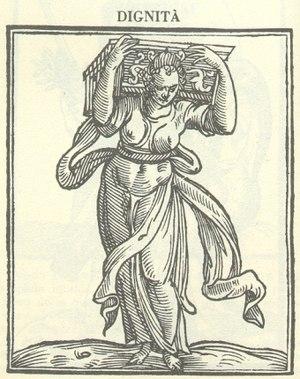
Cesare Ripa, né aux alentours de 1555 à Pérouse et mort le 22 janvier 1622, est un érudit italien du XVIᵉ siècle, amateur d'art et auteur de l'Iconologie, livre d'emblèmes extrêmement célèbre en son temps.
La notion de dignité humaine présente des dimensions multiples, au niveau philosophiques, religieuses, et juridiques.
L'iconographie est l'ensemble des représentations d'un même sujet ou autour d'un même thème dans les œuvres appartenant aux arts visuels. L'iconographie est aussi une branche de l'histoire de l'art qui étudie l'identification, la description et l'interprétation du contenu des images : les sujets représentés, les compositions et les détails particuliers utilisés pour le faire, et d'autres éléments qui sont distincts du style artistique.